Alveolar soft part sarcoma

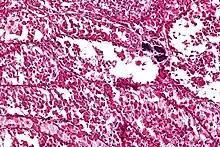
Micrograph of an alveolar soft part sarcoma, showing the characteristic alveolar-like architecture and cells with eccentric nuclei and abundant eosinophilic cytoplasm. H&E stain.

Alveolar soft part sarcoma, abbreviated ASPS, is a very rare type of soft-tissue sarcoma, that grows slowly and whose cell of origin is unknown.